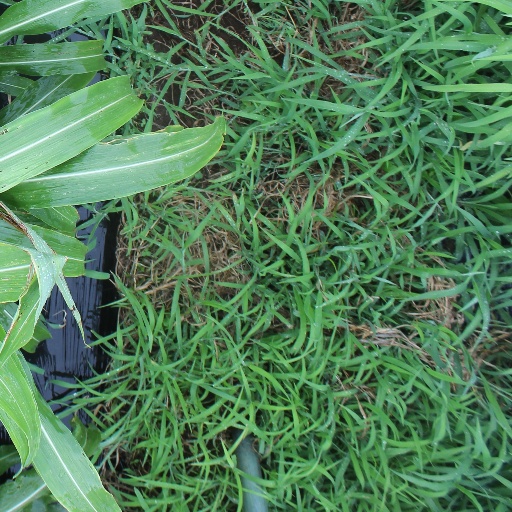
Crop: sorghum